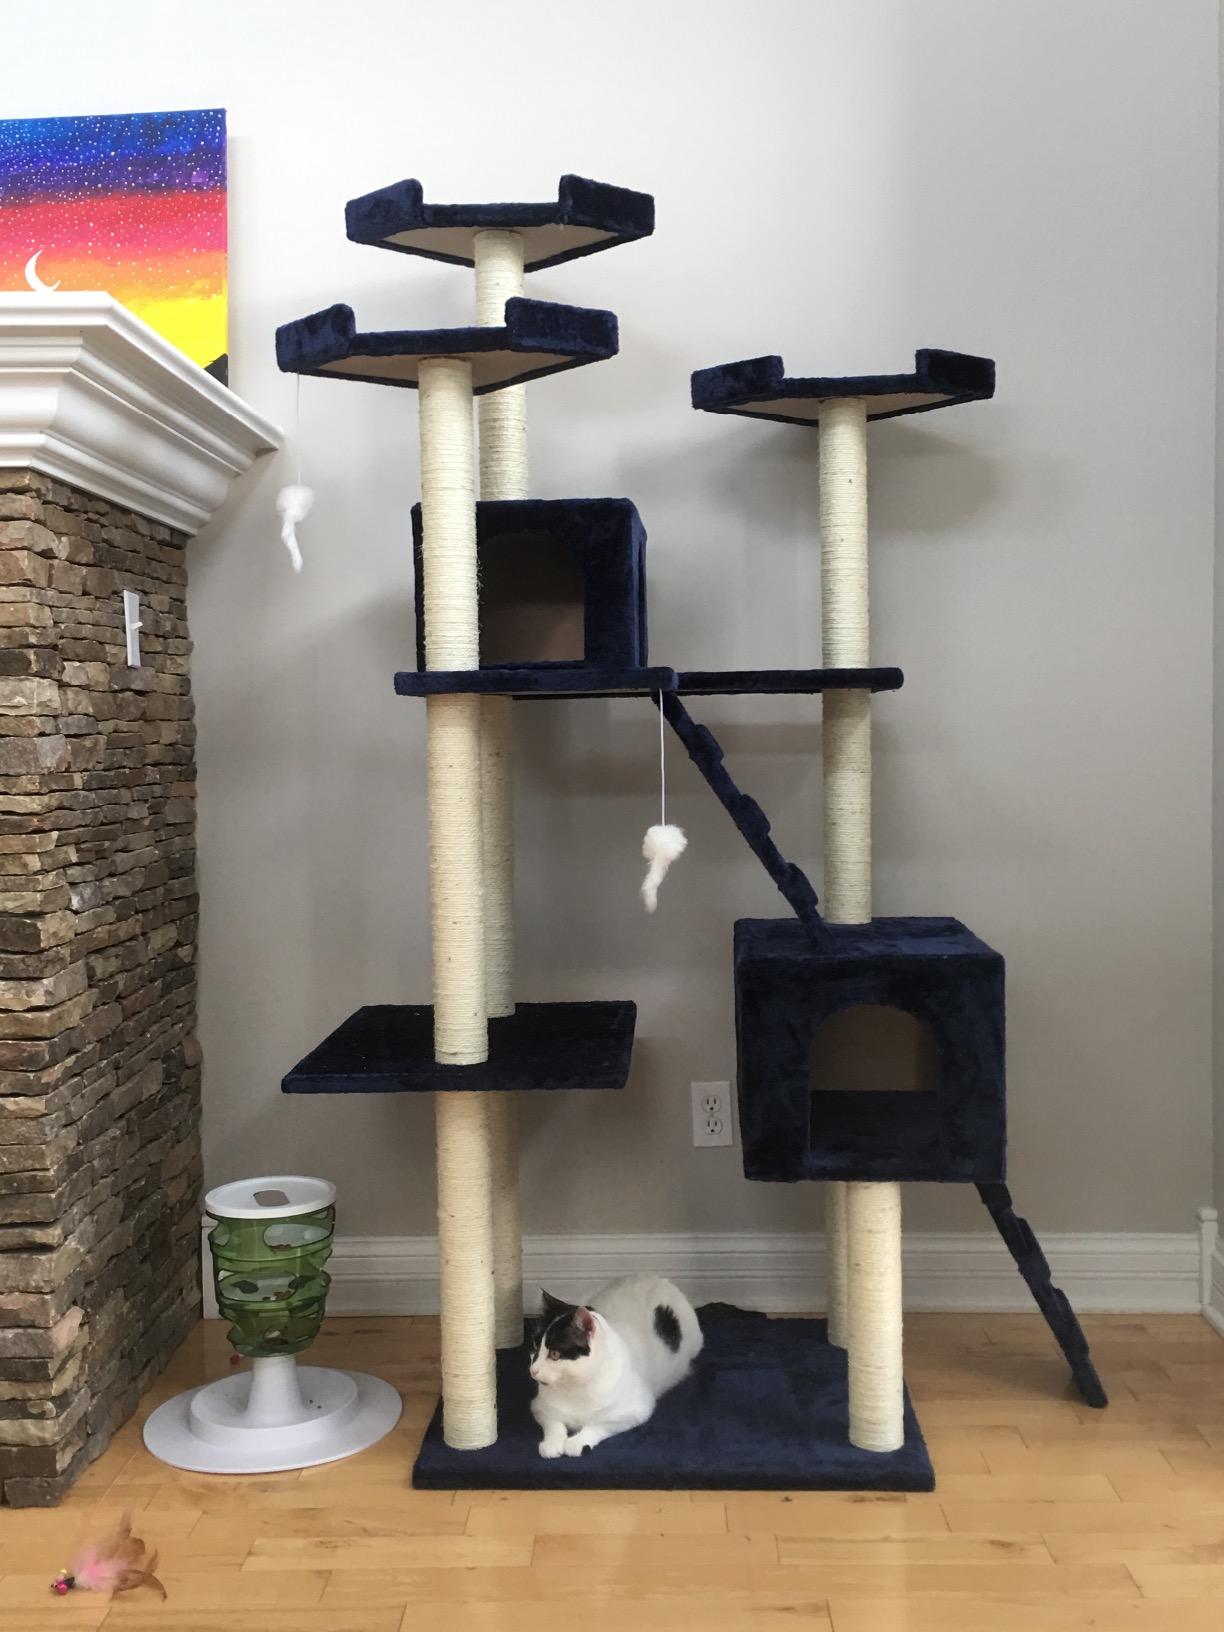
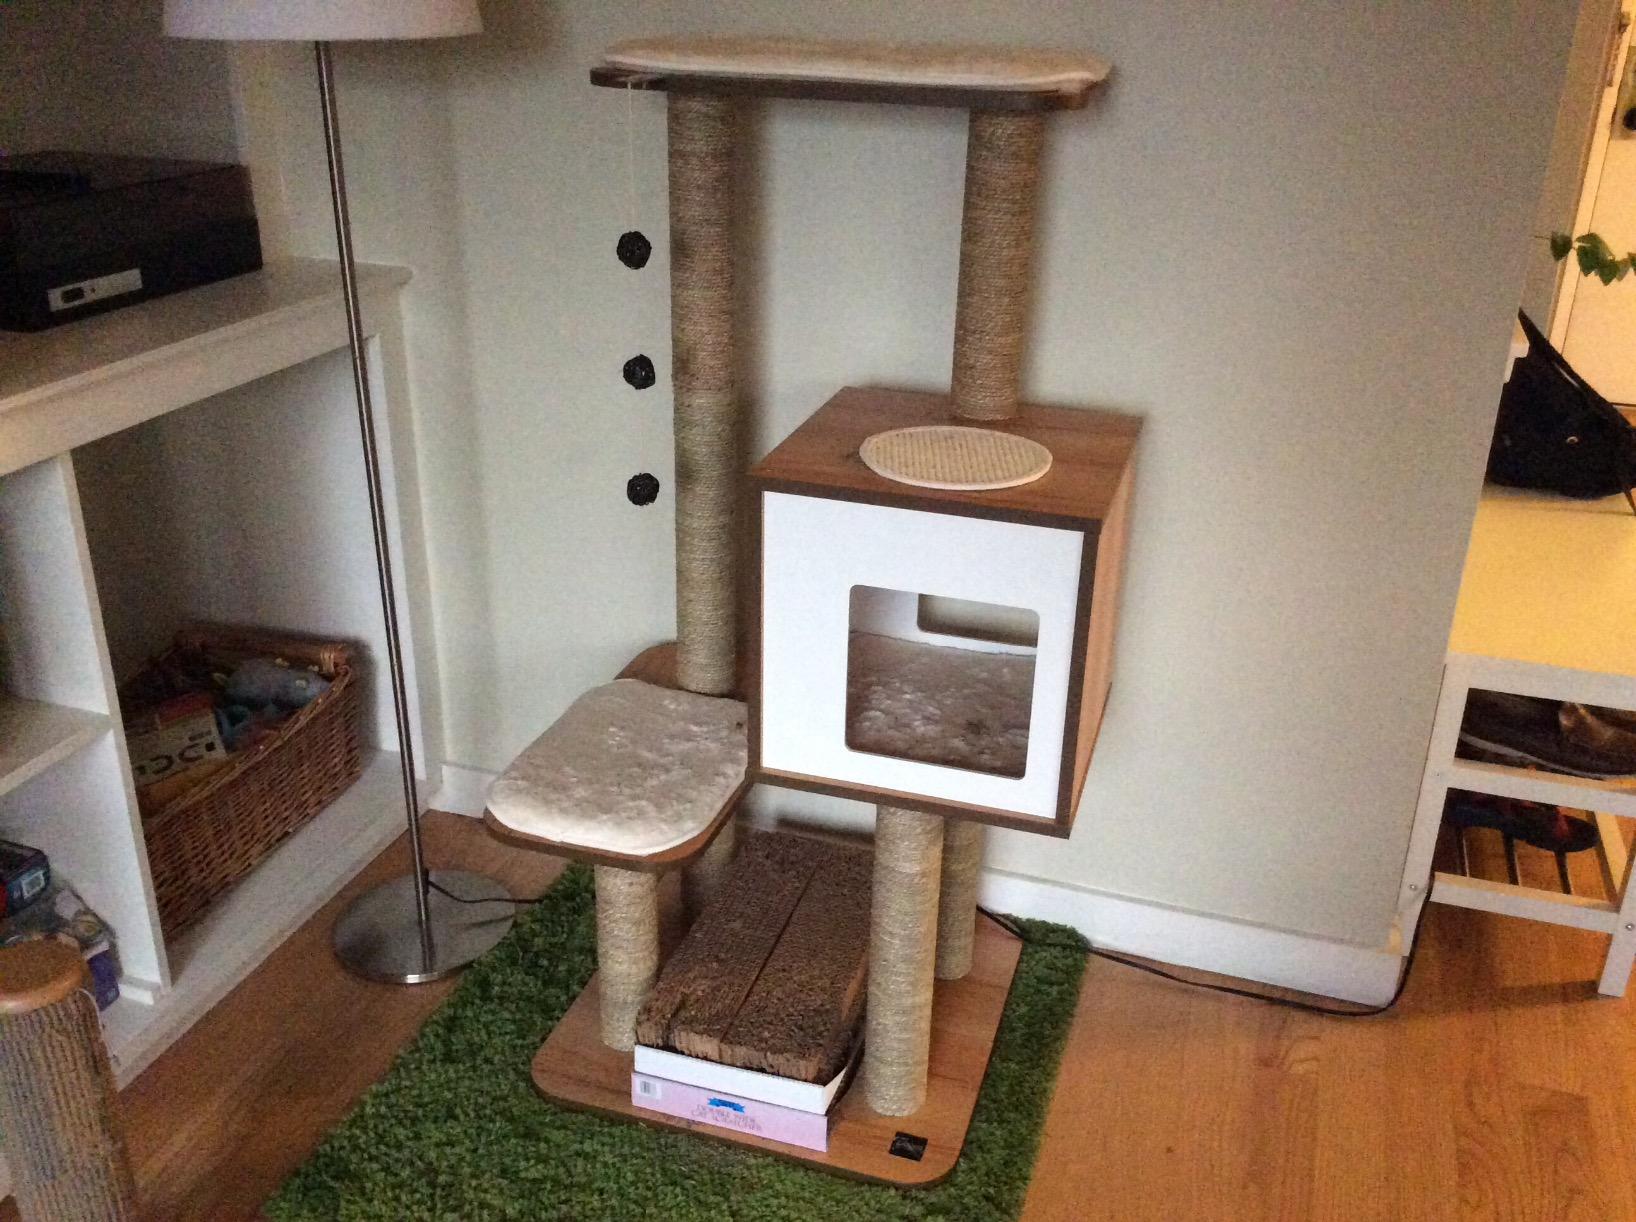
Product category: items_cat tree
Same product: no